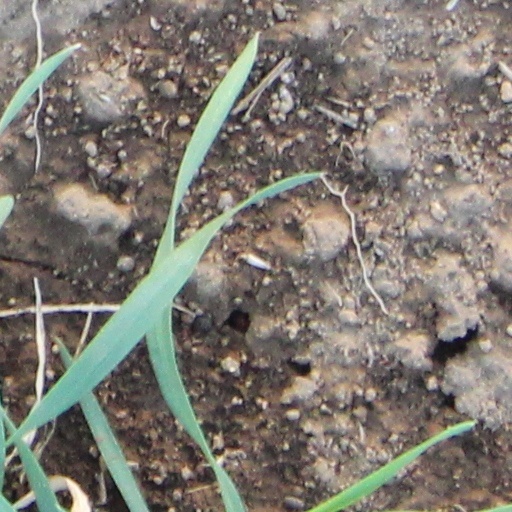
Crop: wheat